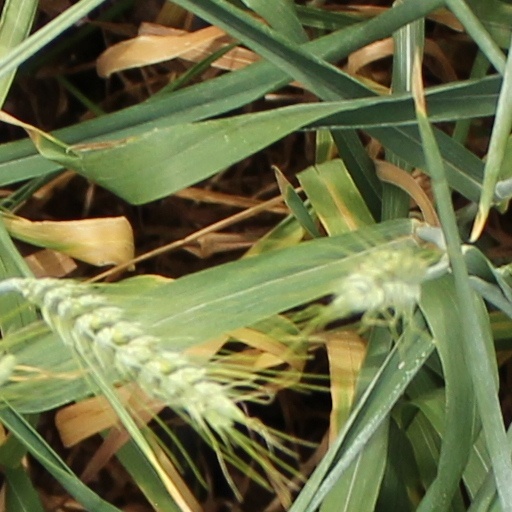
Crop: wheat